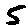
Label: 5